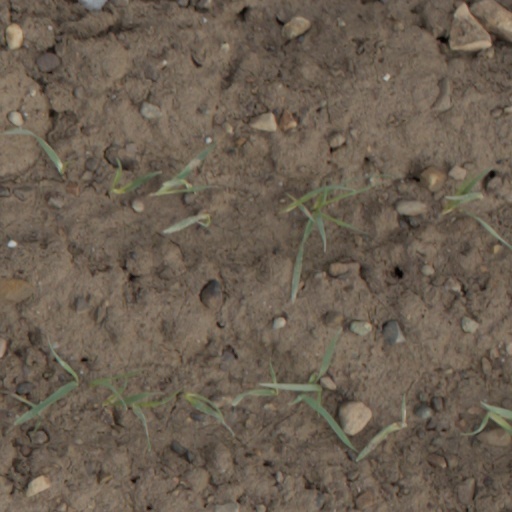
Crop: wheat